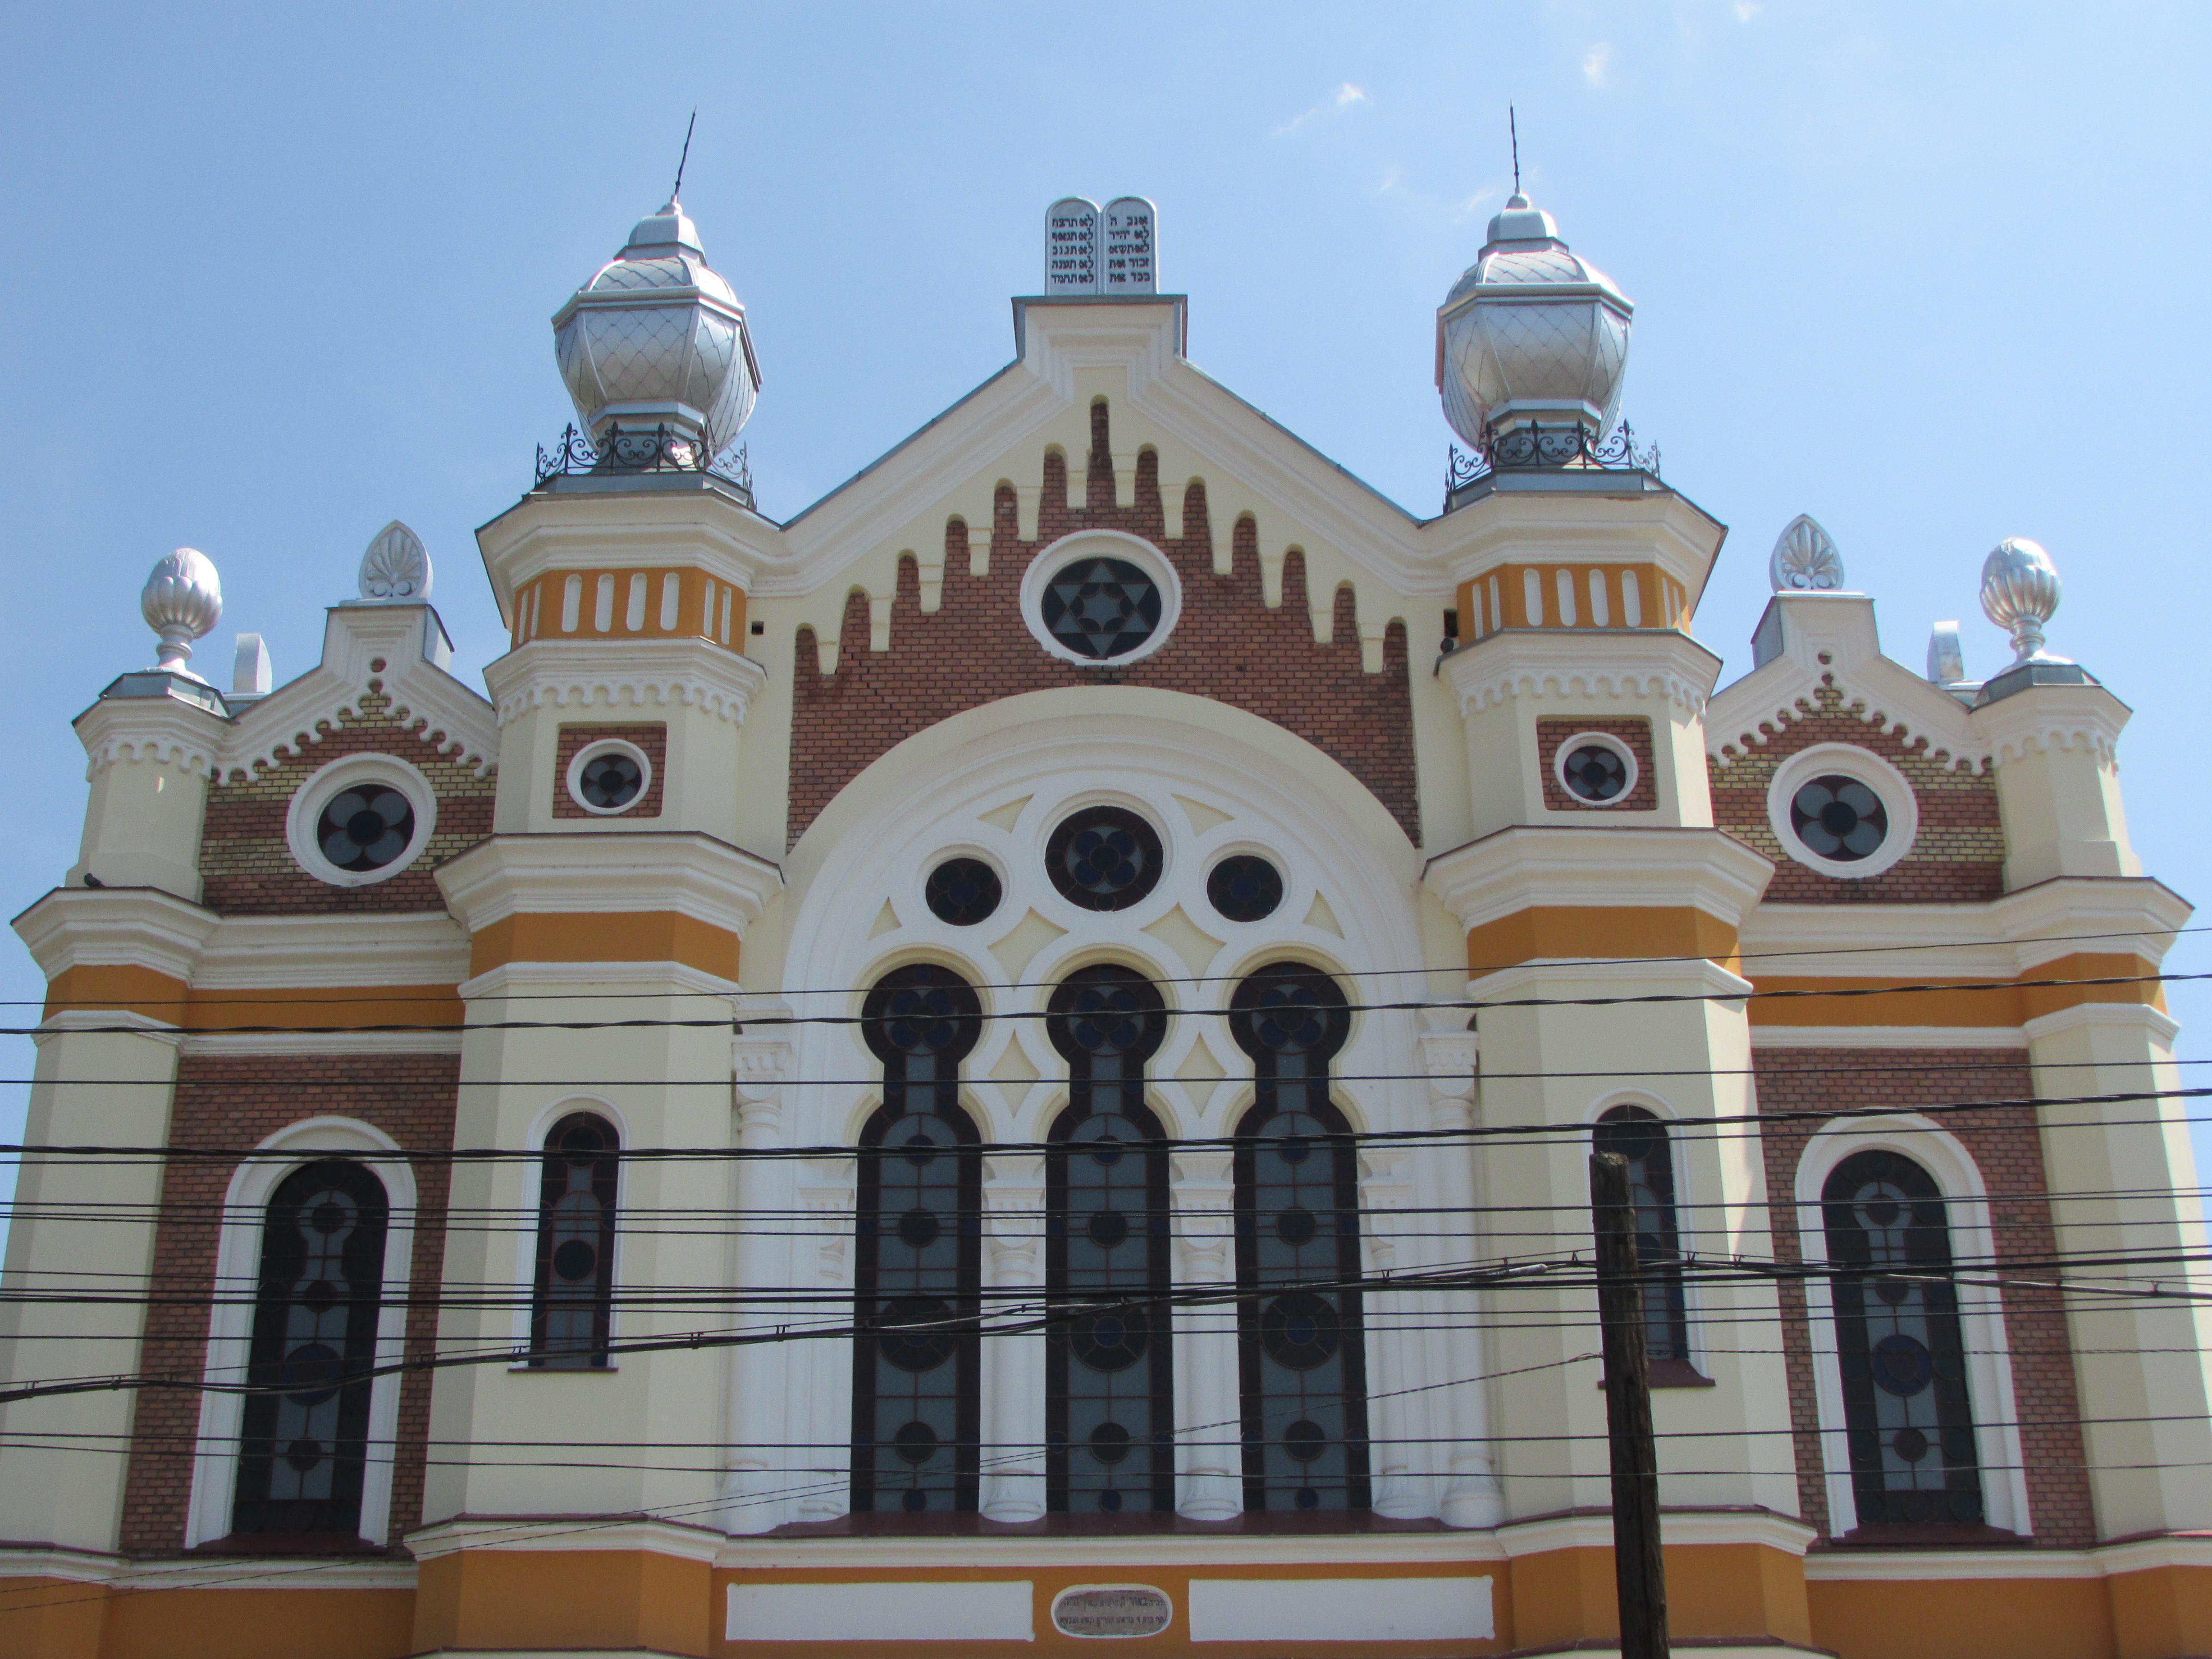
building, facade, church, cathedral, place of worship, monastery, synagogue, orthodox, transylvania, oradea, crisana, byzantine architecture